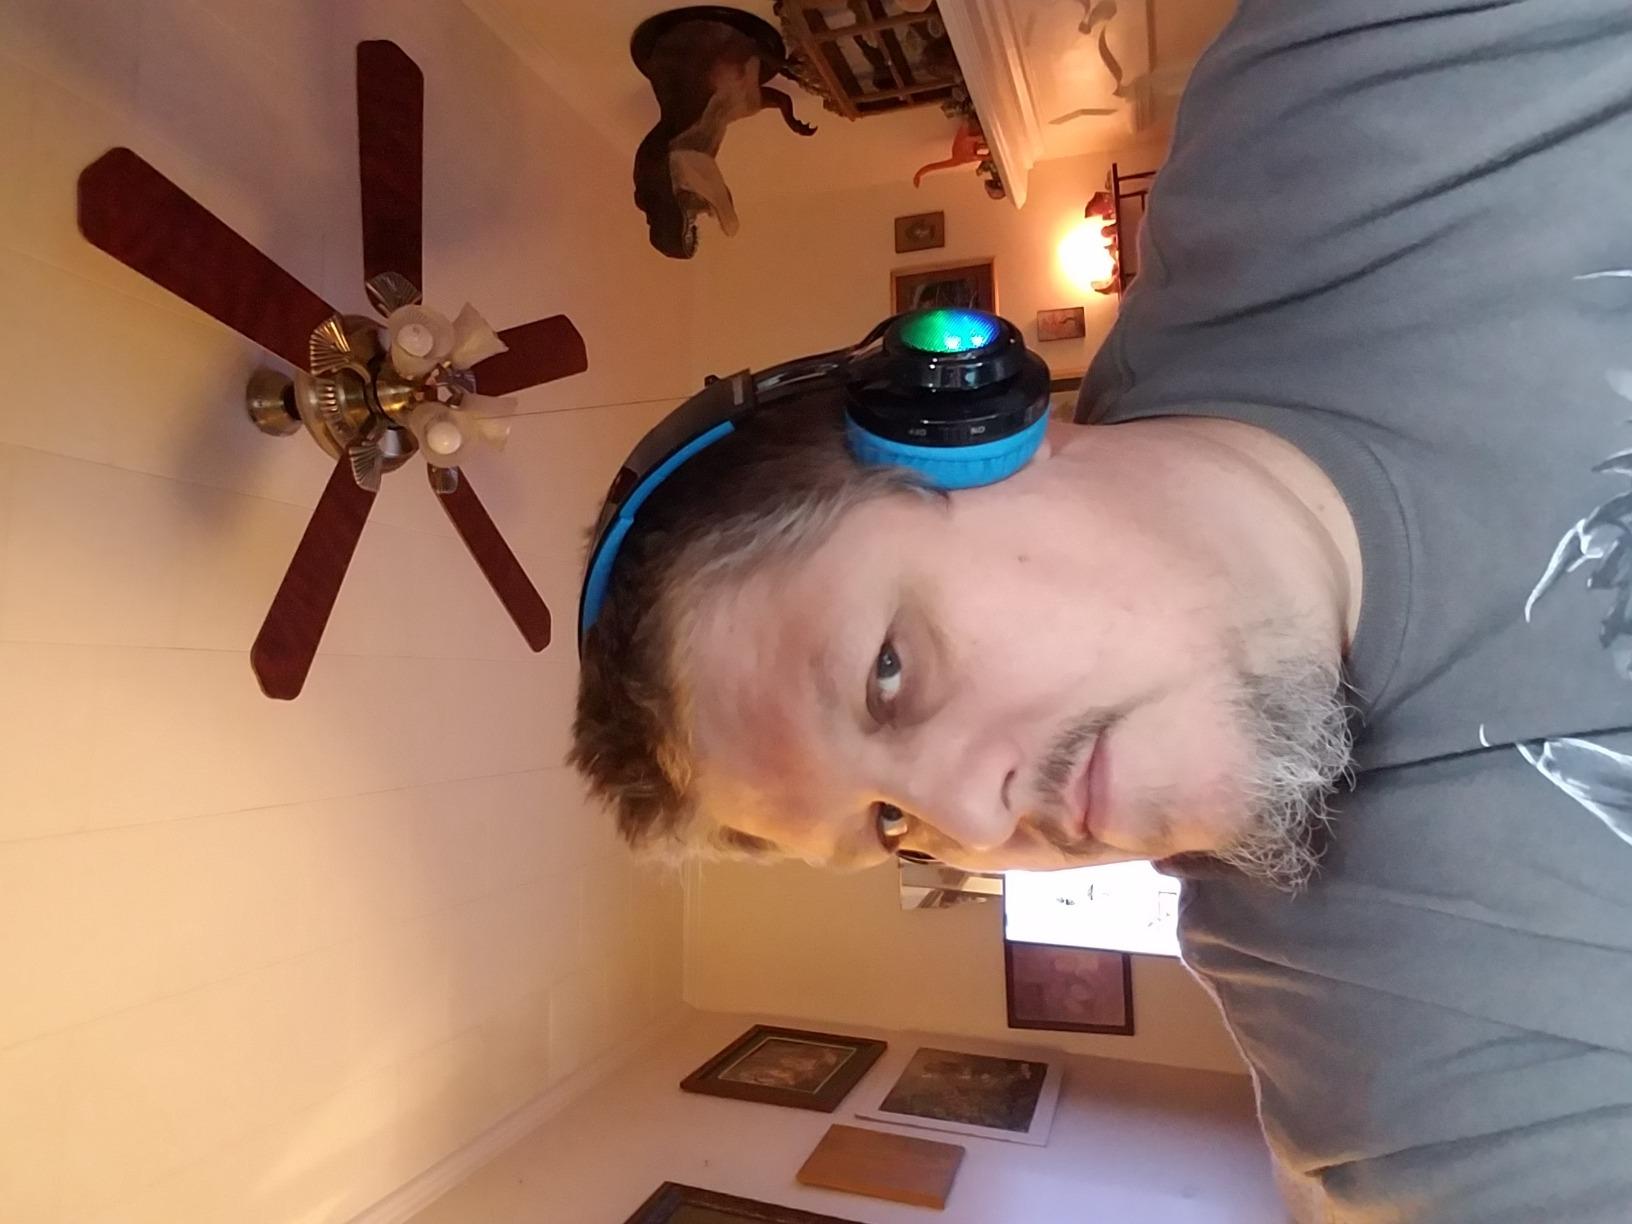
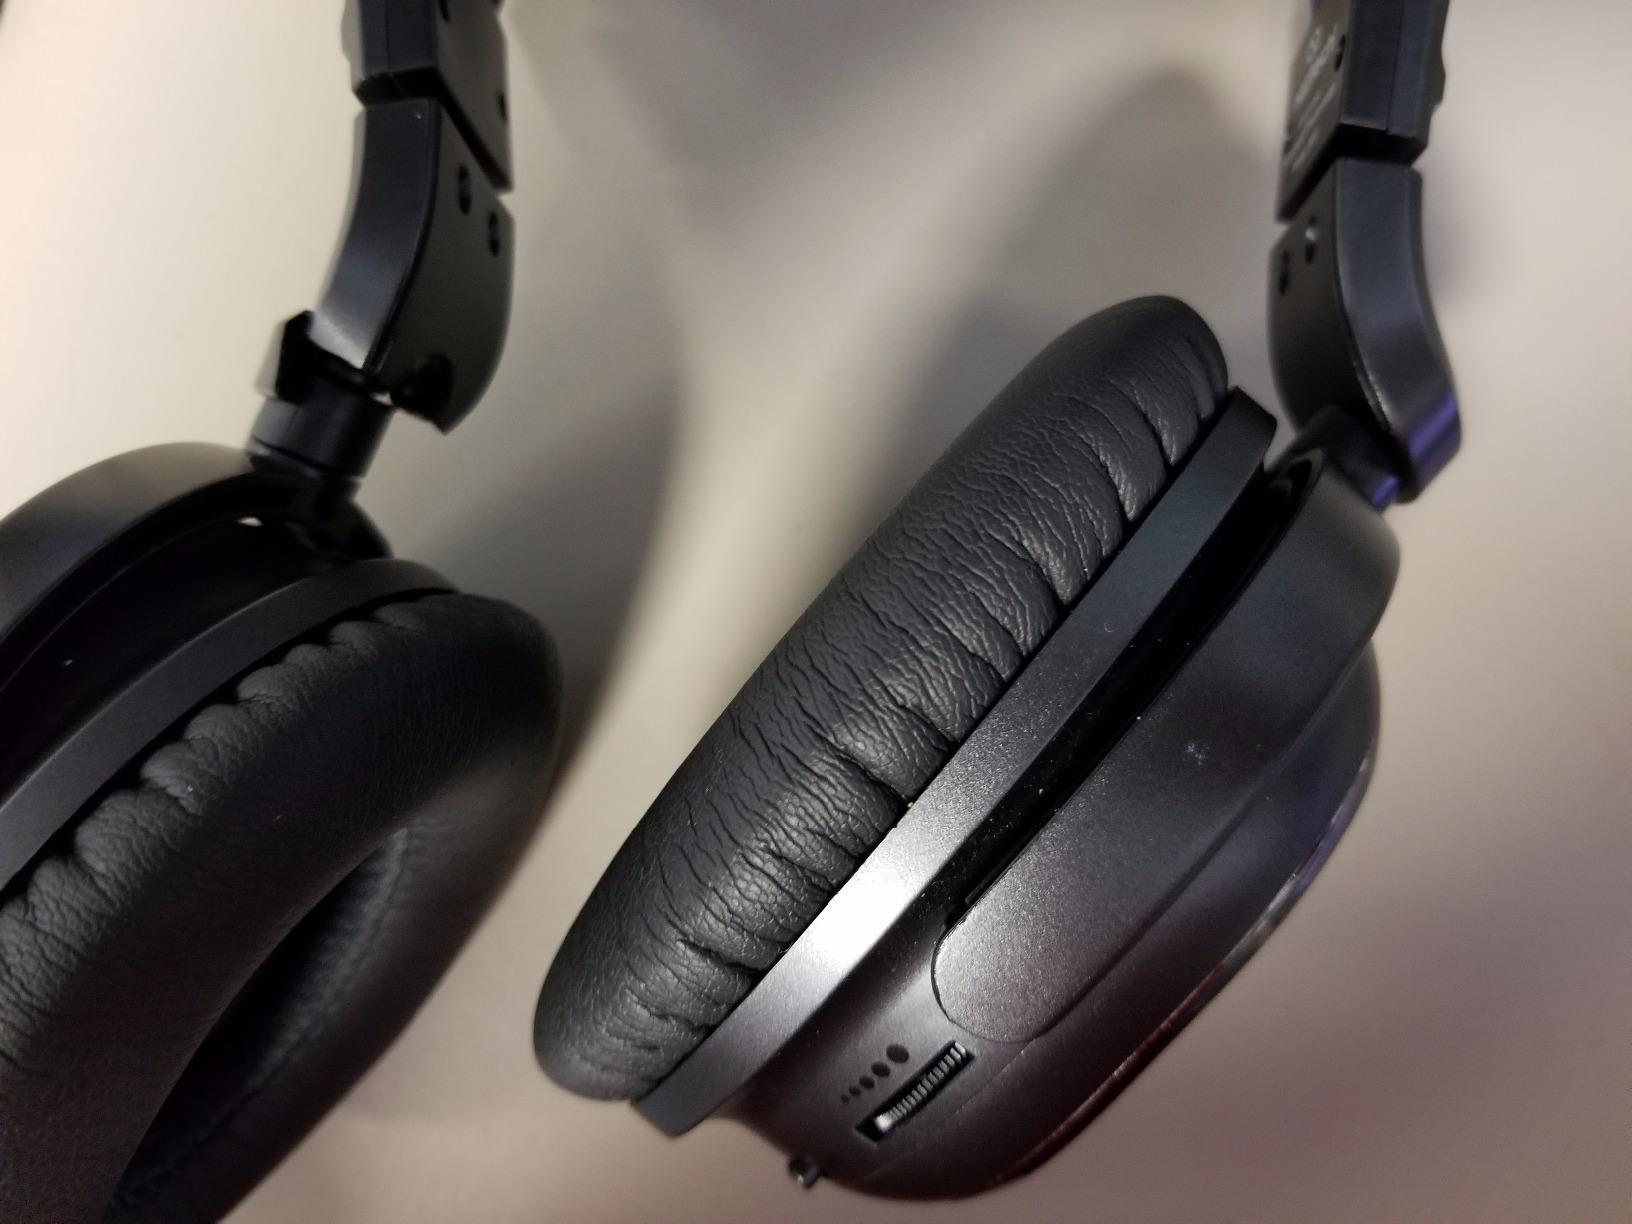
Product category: headphones
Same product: no